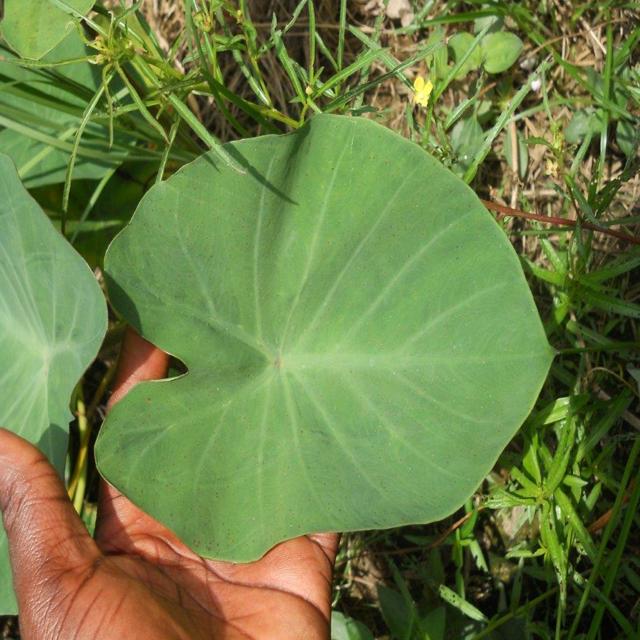
Label: Healthy